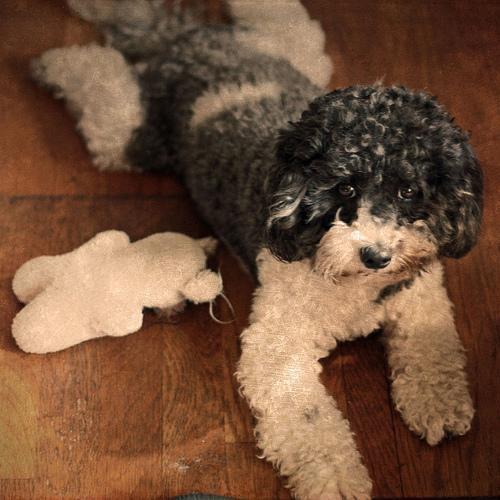
havanese